Berta Bobath

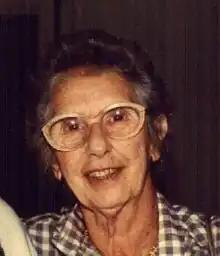

Berta Bobath, (December 5, 1907 – January 20, 1991) was a German physiotherapist who created a method of rehabilitation and therapy known as the Bobath concept in 1948. The Chartered Society of Physiotherapy believe "it is the most popular approach for treating neurologically-impaired patients in the western world."